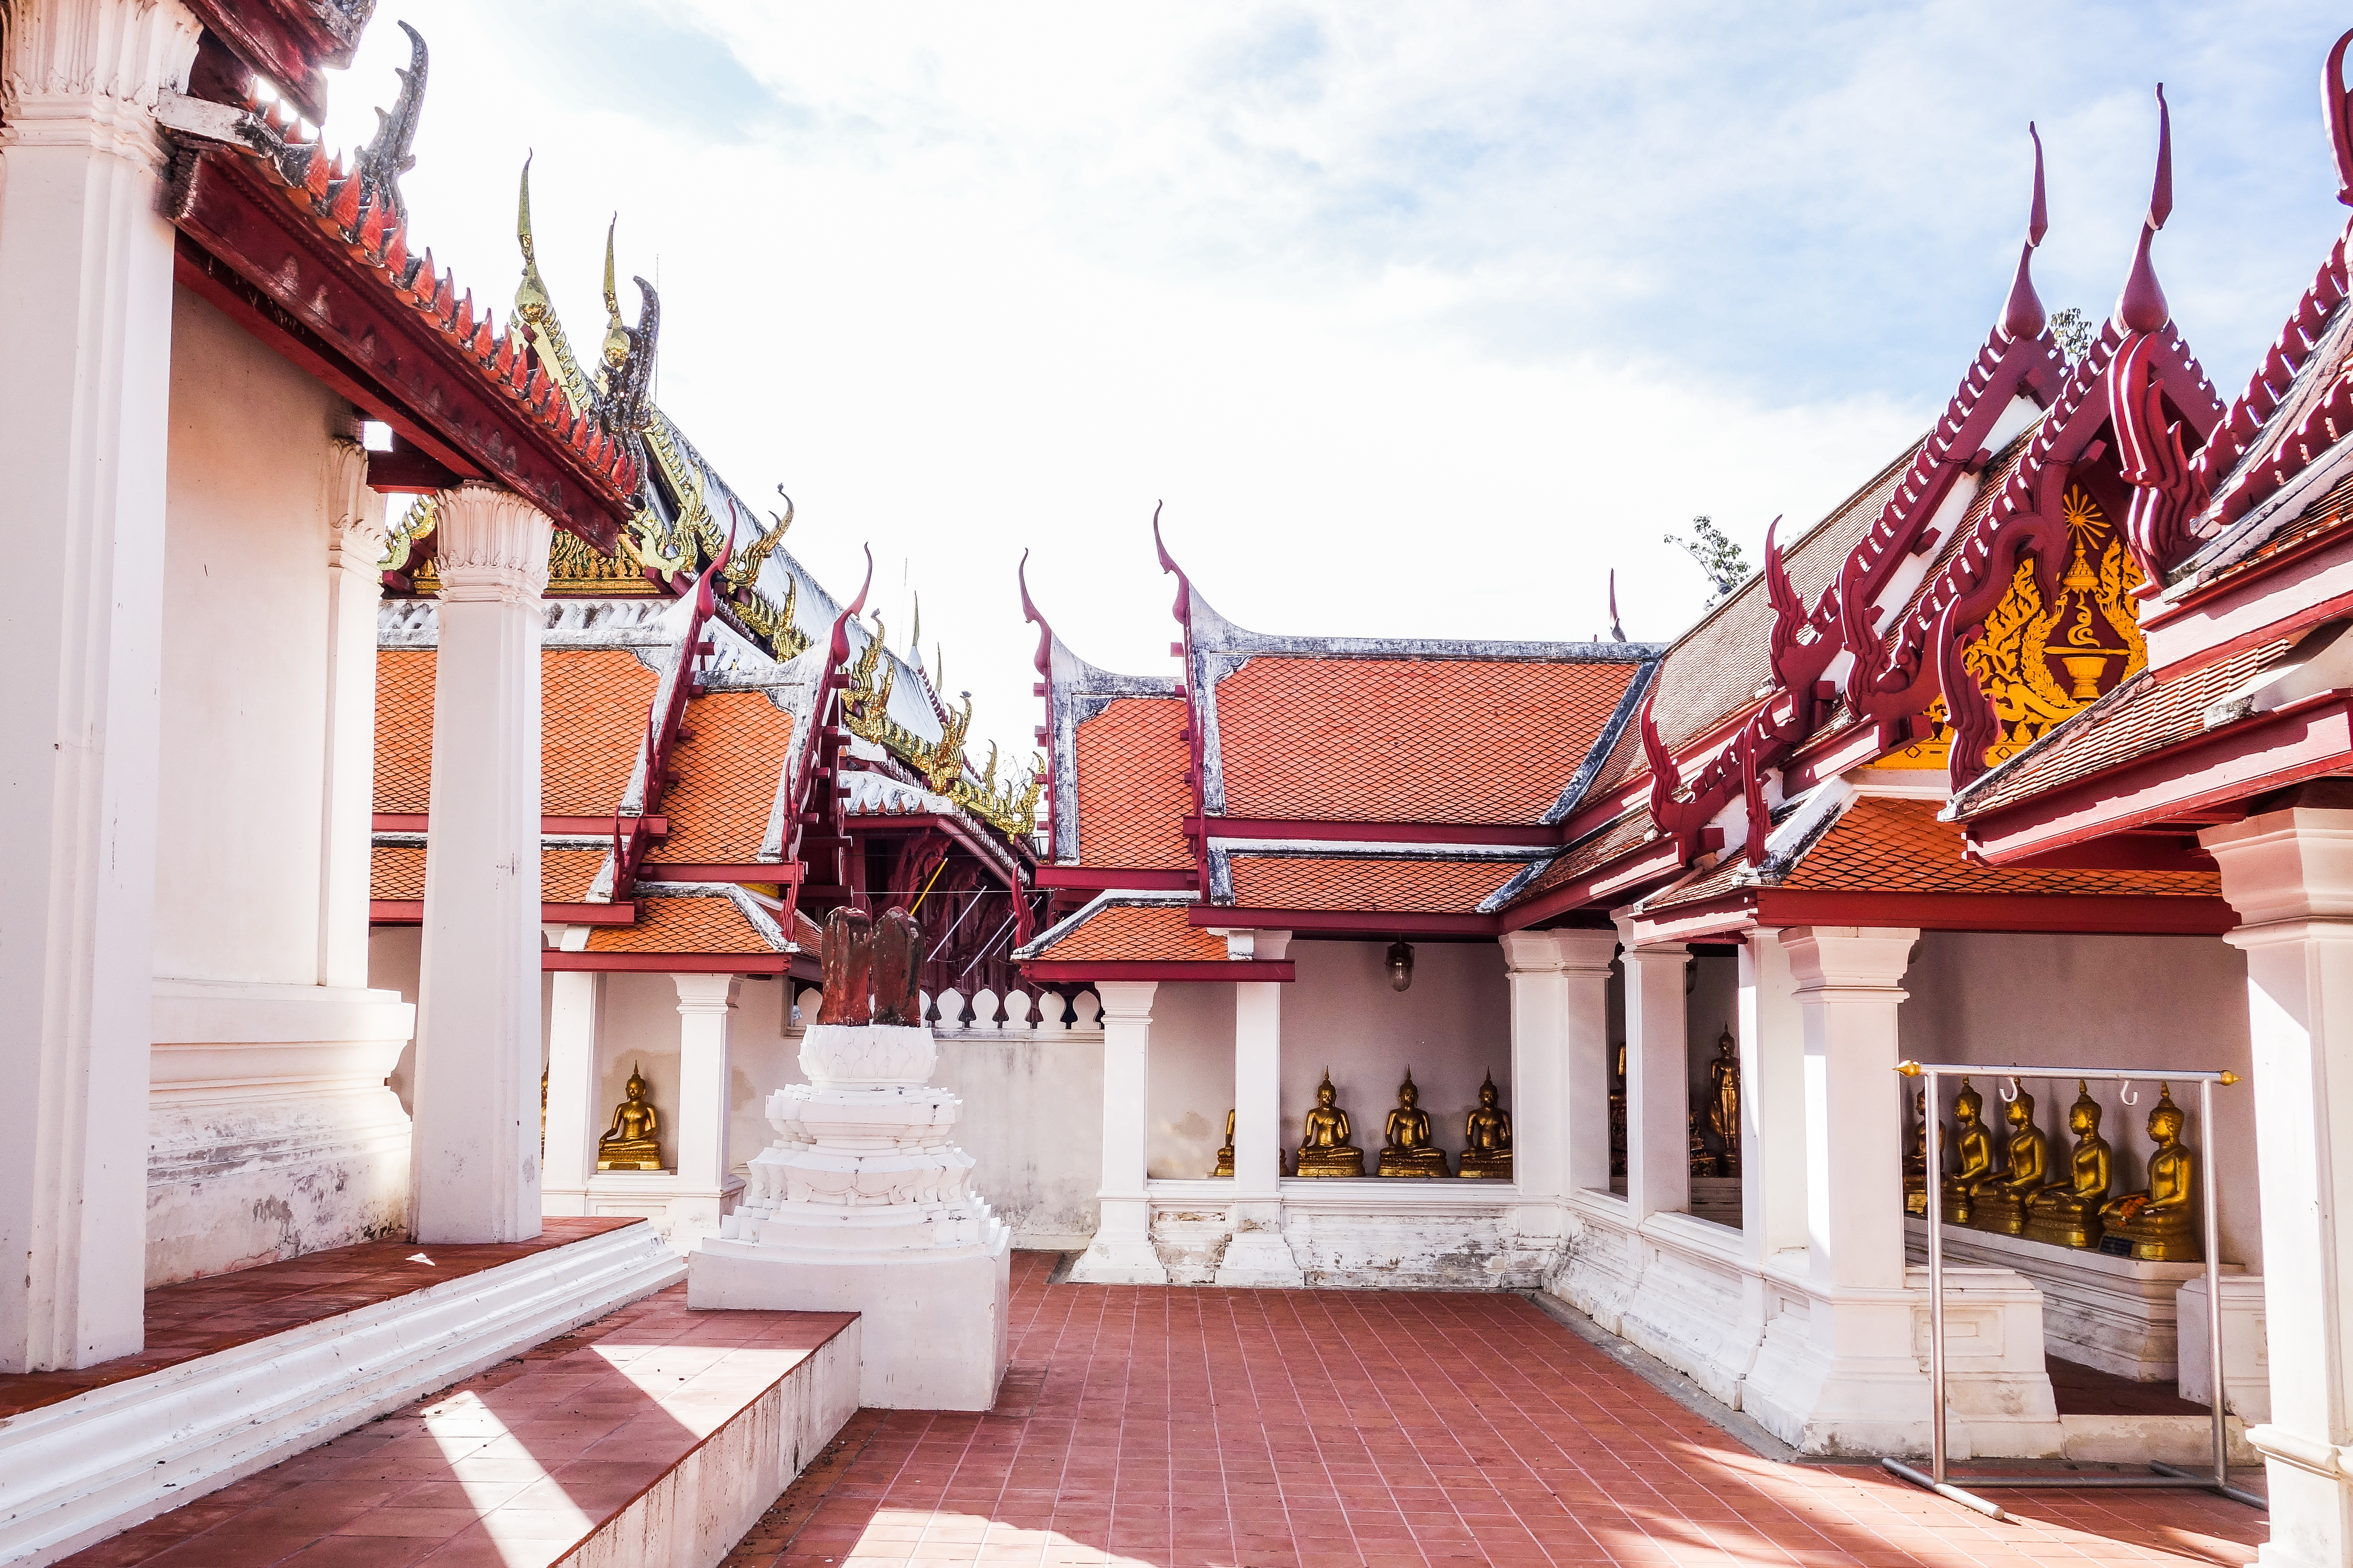
building, property, temple, place of worship, wat, chinese architecture, architecture, real estate, sky, house, home, historic site, estate, tourism